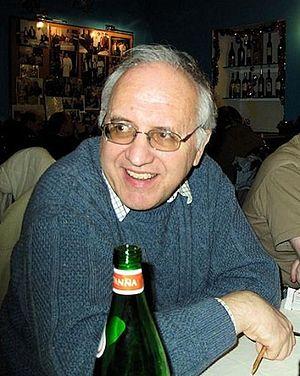
Michel Caillaud, né le 10 avril 1957, est un compositeur de problèmes d'échecs et grand maître international pour la composition échiquéenne français. Il fait partie des meilleurs compositeurs et solutionnistes mondiaux.